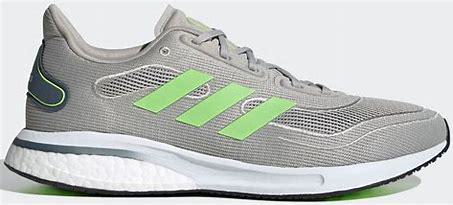
Brand: Adidas
Model: Supernova